Custodian of the Two Holy Mosques

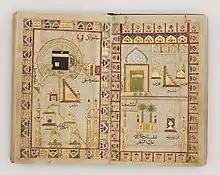
The holy mosques of Masjid Al Haram in Mecca (left) and Masjid al Nabawi in Medina (right), illustrated in an 18th-century religious manuscript

After defeating the Mamluks and gaining control of the Mecca and Medina in 1517, the Ottoman sultan Selim I adopted the title. Rather than style himself the "Ḥākimü'l-Ḥaremeyn" ("Ruler of the Two Sanctuaries"), he accepted the title "Ḫādimü'l-Ḥaremeyn" ("Servant of the Two Sanctuaries").